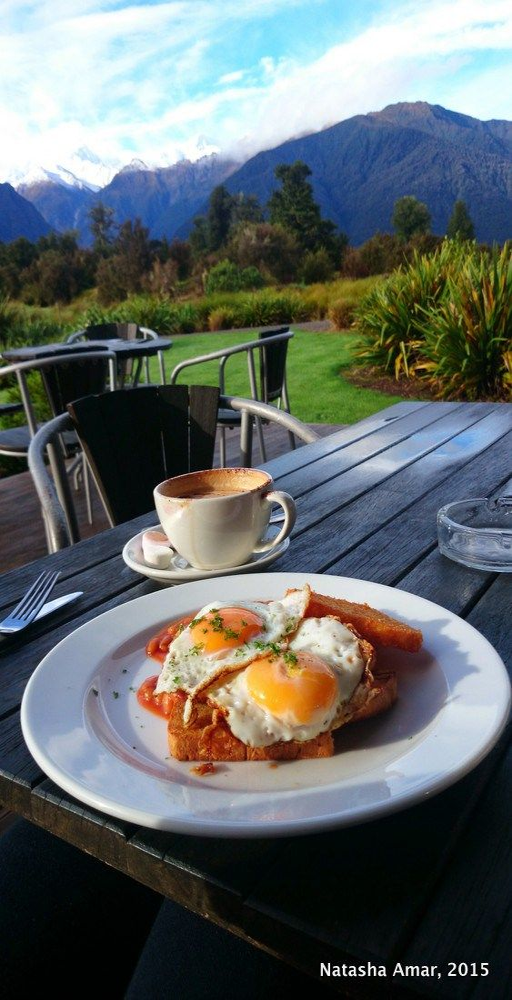
breakfast with a fabulous view .